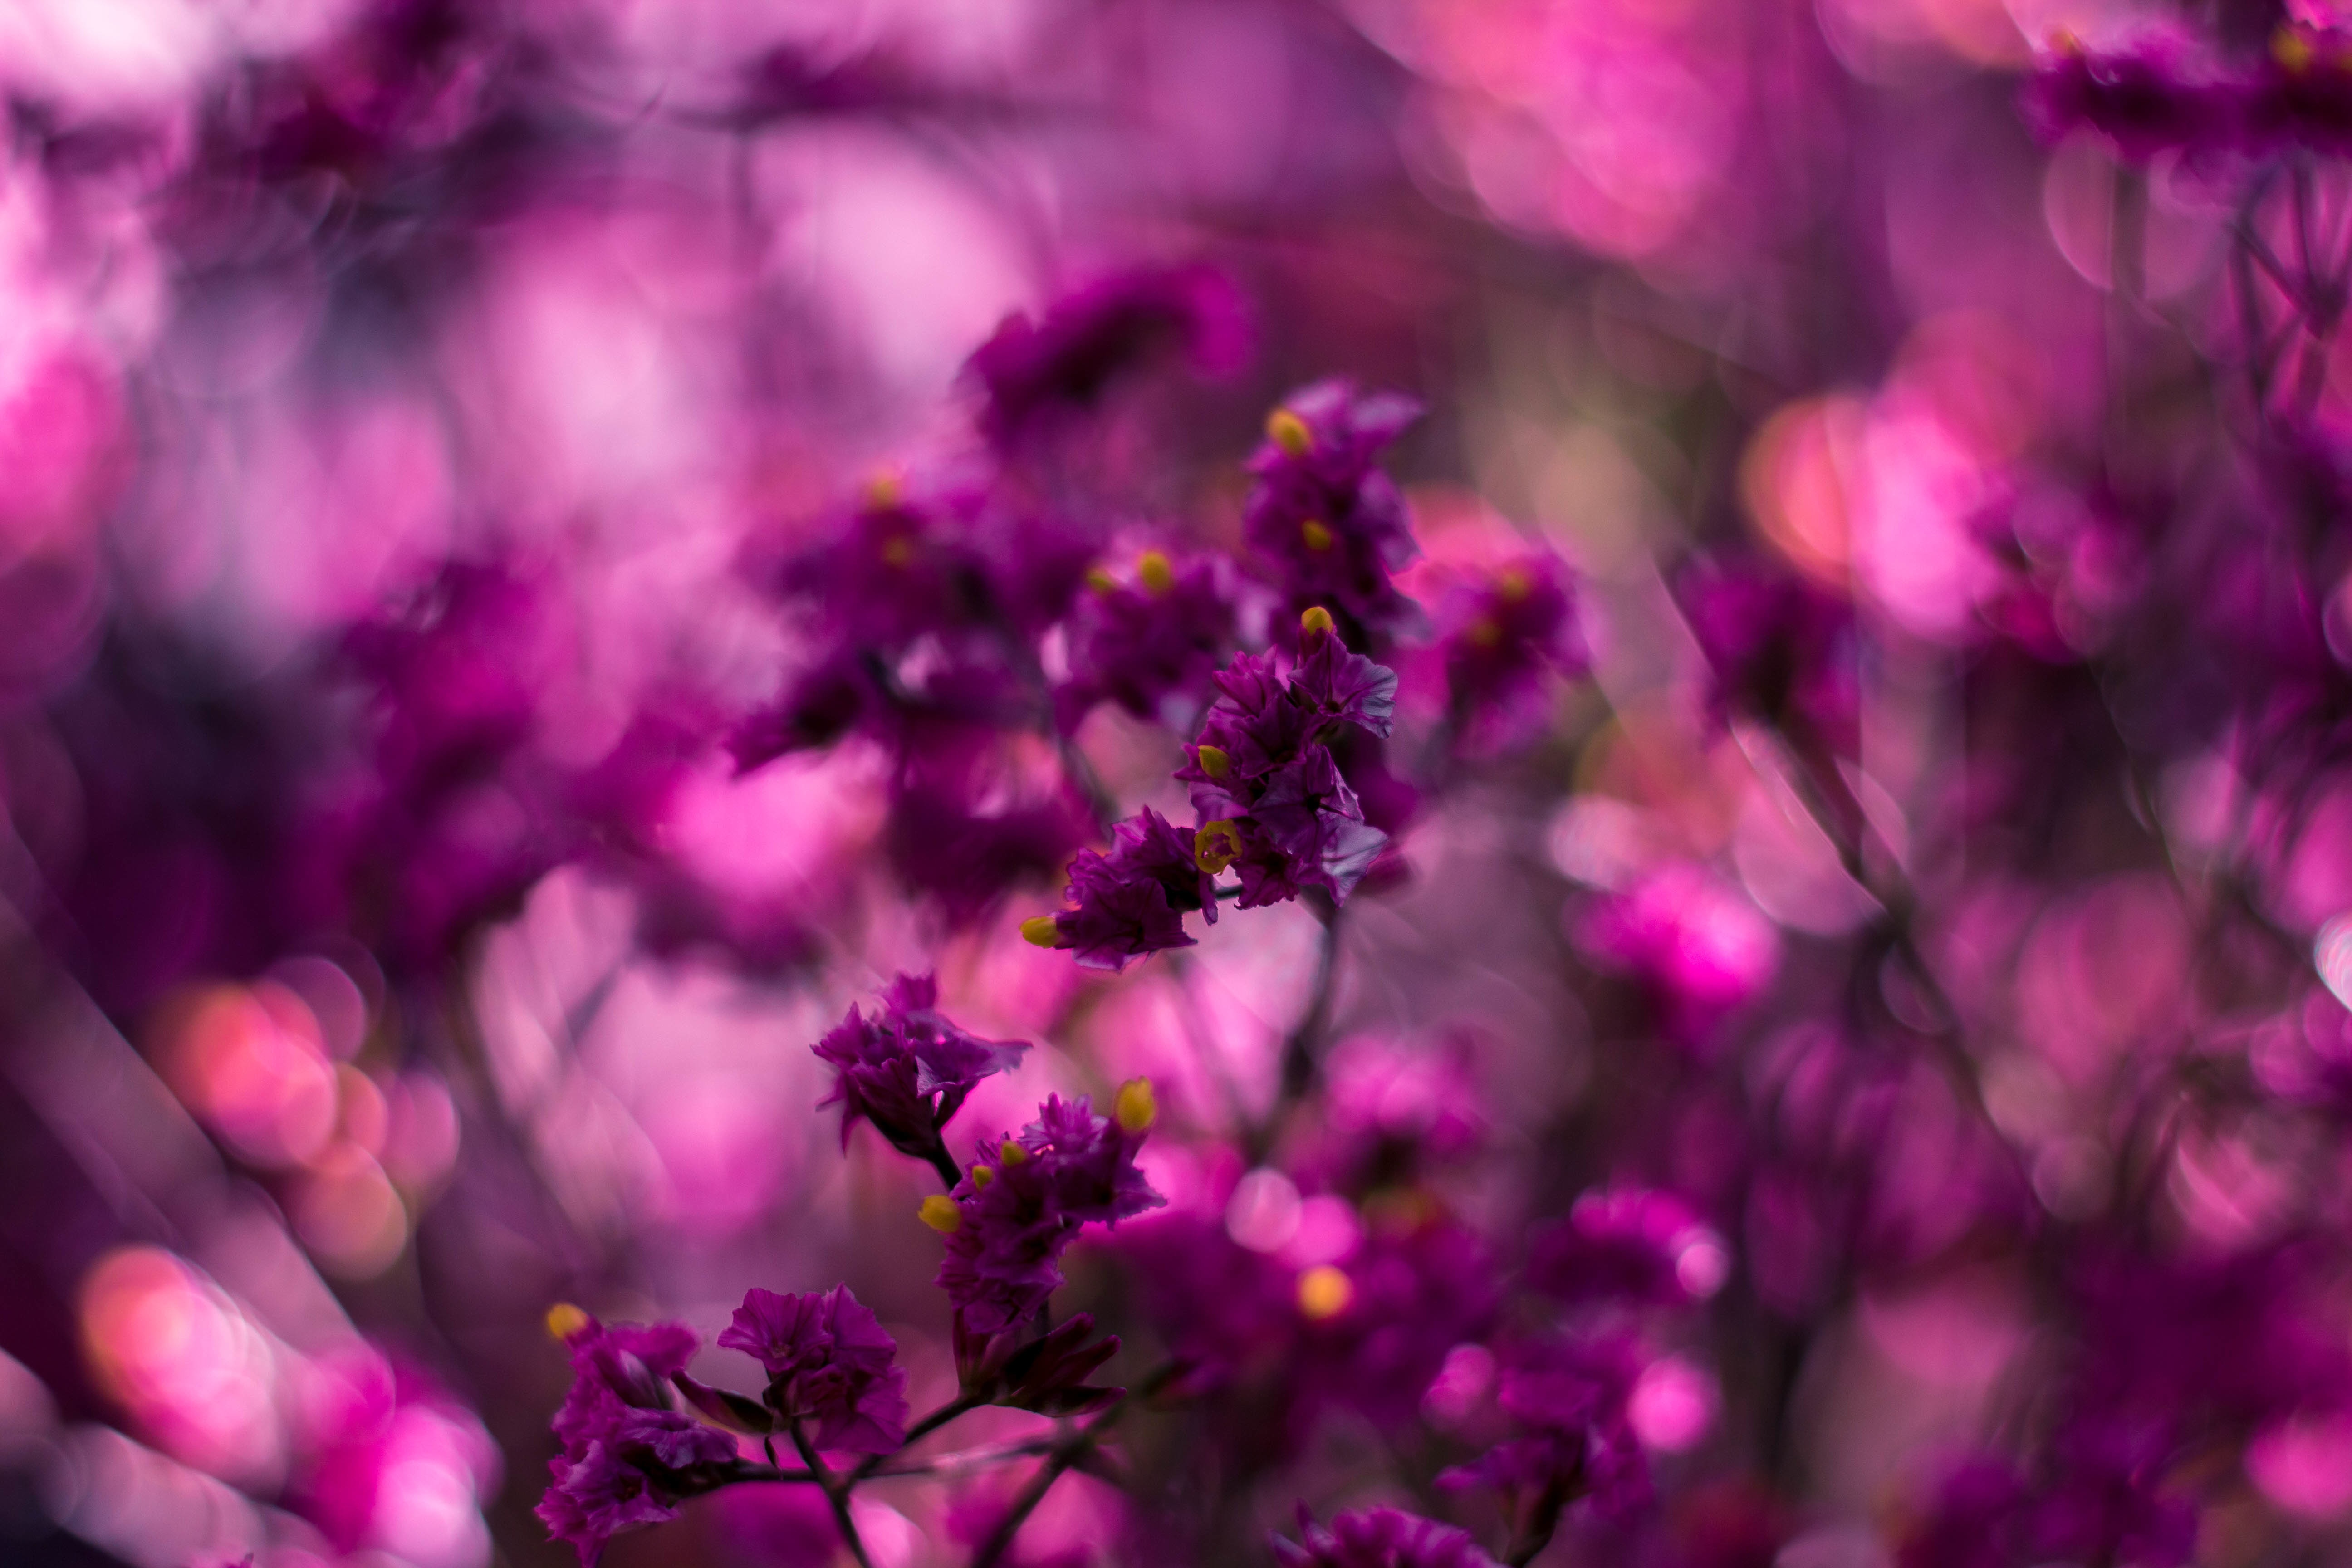
branch, blossom, plant, sunlight, leaf, flower, purple, petal, pink, flora, macro photography, computer wallpaper